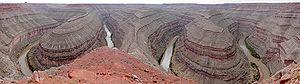
Une rivière encaissée est une rivière confinée dans un canyon ou une gorge qui, dans la plupart des cas, est relativement étroite avec très peu ou pas de plaine d'inondation. Les rivières encaissées présentent souvent des méandres déjà développés dans les paysages. Une rivière retranchée se forme habituellement grâce à une érosion verticale rapide du lit de la rivière avant de changer son cours dans le plan. L'érosion verticale de la rivière peut accélérer à la suite d'un soulèvement tectonique des plaines ou d’un abaissement du plancher océanique c'est-à-dire du niveau de base entraînant l’apparition de phénomènes d’érosion régressive. Une augmentation du niveau d'érosion verticale est également possible quand un lac morainique s’effondre en aval ou lorsqu’une rivière « capte » une autre rivière. Les méandres d’une rivière encaissée sont appelés, par analogie, méandres encaissés. Il faut distinguer ici deux formes distinctes de méandres. Les méandres les plus répandus sont des méandres où l’érosion latérale est plus importante que l’érosion verticale. Le processus d’enfoncement du lit est lent et le méandre se déplace lentement vers l’extérieur de la courbe tout en s’enfonçant.